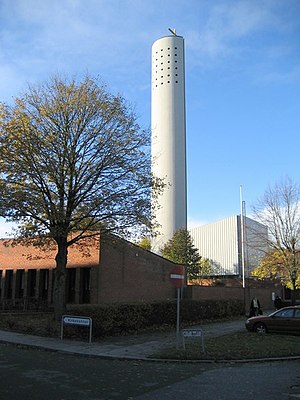
Langenæs Kirke
Langenæskirken
Langenæskirken november 2006
Langenæs Kirke eller Langenæskirken er en nyere bykirke tegnet af arkitekten Arne Gravers og Johan Richter. Kirken er opført i røde mursten og ligger sammen med sognegården midt i boligkvarteret Langenæs i Aarhus.